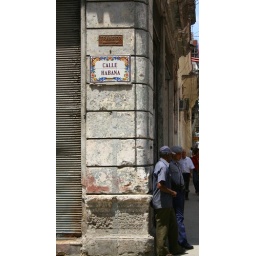
I liked the two Habaneros having a chat beside the Calle Habana street sign in Old Havana.